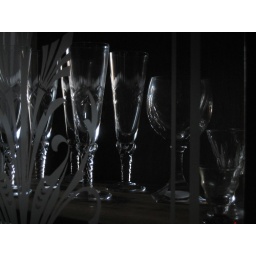
These fine glasses were in a cabinet in the place we stayed. Side-lit in the shaded room, they seemed to glow.